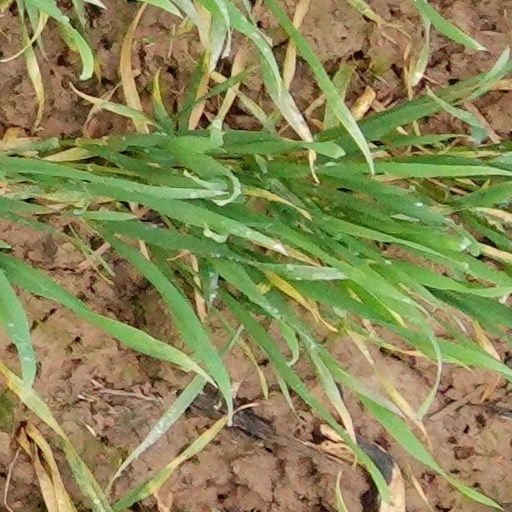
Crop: wheat